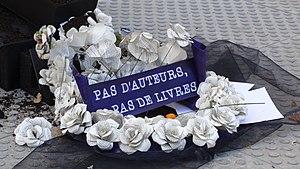
Couronne mortuaire de papier accompagnée du message ""Pas d'auteurs, pas de livres"" déposée le 9 juillet 2018 au Jardin du Palais-Royal lors des obsèques parodiques du ""Livre de Demain"" organisé par un collectif d'auteurs et autrices mené par la Charte des auteurs et illustrateurs jeunesse présidée par l'écrivaine Samantha Bailly.
La Charte des auteurs et des illustrateurs jeunesse est une association loi de 1901 créée en 1975 dont l'objectif est de défendre les droits des auteurs et illustrateurs jeunesse et de valoriser la littérature jeunesse. Elle a reçu l'agrément du ministère de la Jeunesse et des Sports. Ses actions sont notamment subventionnées par le ministère de la Culture, la SOFIA, la Mairie de Paris, la SAIF et l’ADAGP. Le président actuel est Guillaume Nail, les vice-présidentes sont Samantha Bailly et Sandrine Bonini.
Samantha Bailly, née le 16 novembre 1988, est une autrice, scénariste et vidéaste française. Elle est présidente de la Ligue des auteurs professionnels et ex-présidente de la Charte des auteurs et des illustrateurs jeunesse.